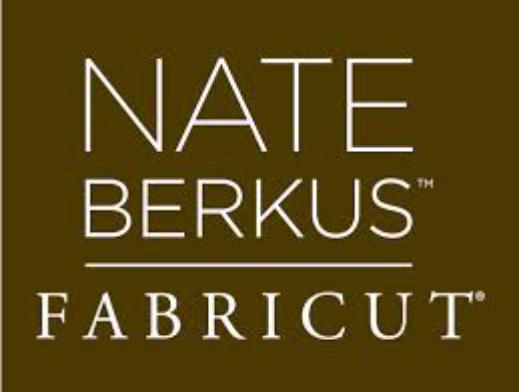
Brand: Fabricut
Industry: Necessities